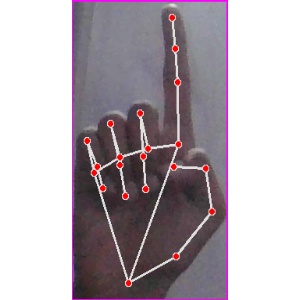
अक्षर: क